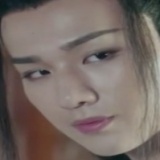
diễn viên Lý Hoành Nghị